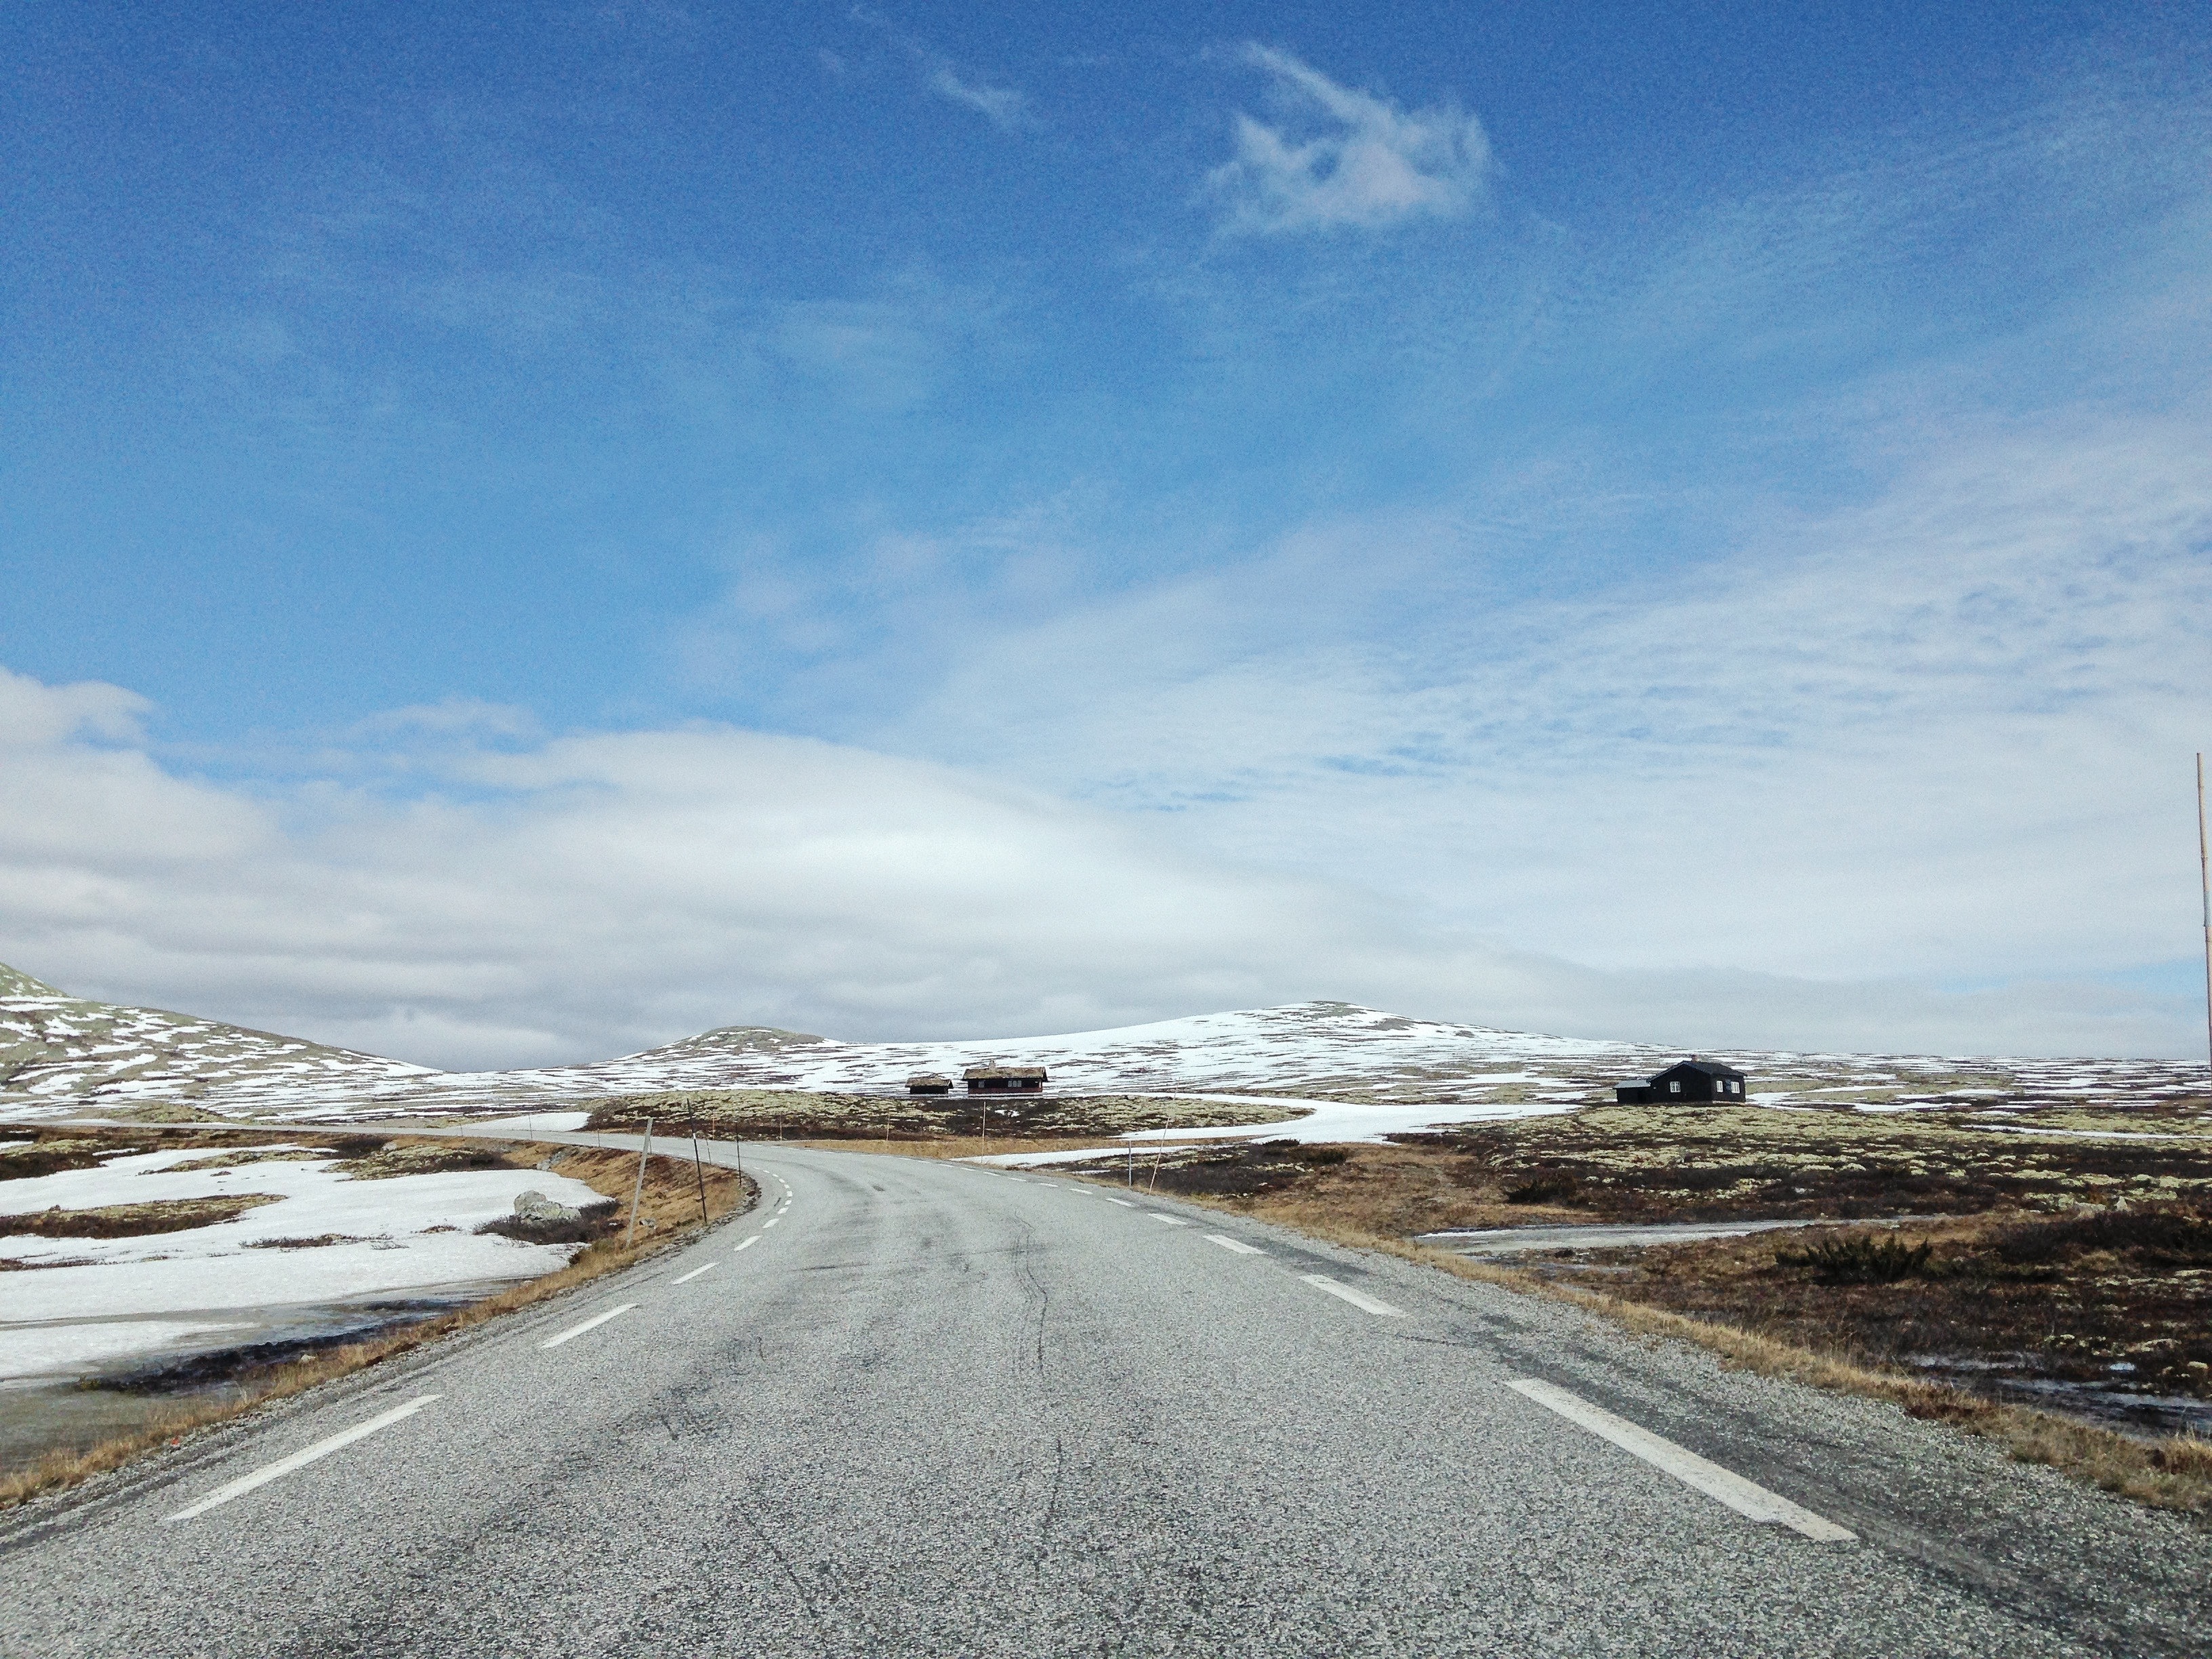
landscape, sea, coast, sand, horizon, mountain, snow, winter, cloud, sky, road, hill, highway, road trip, infrastructure